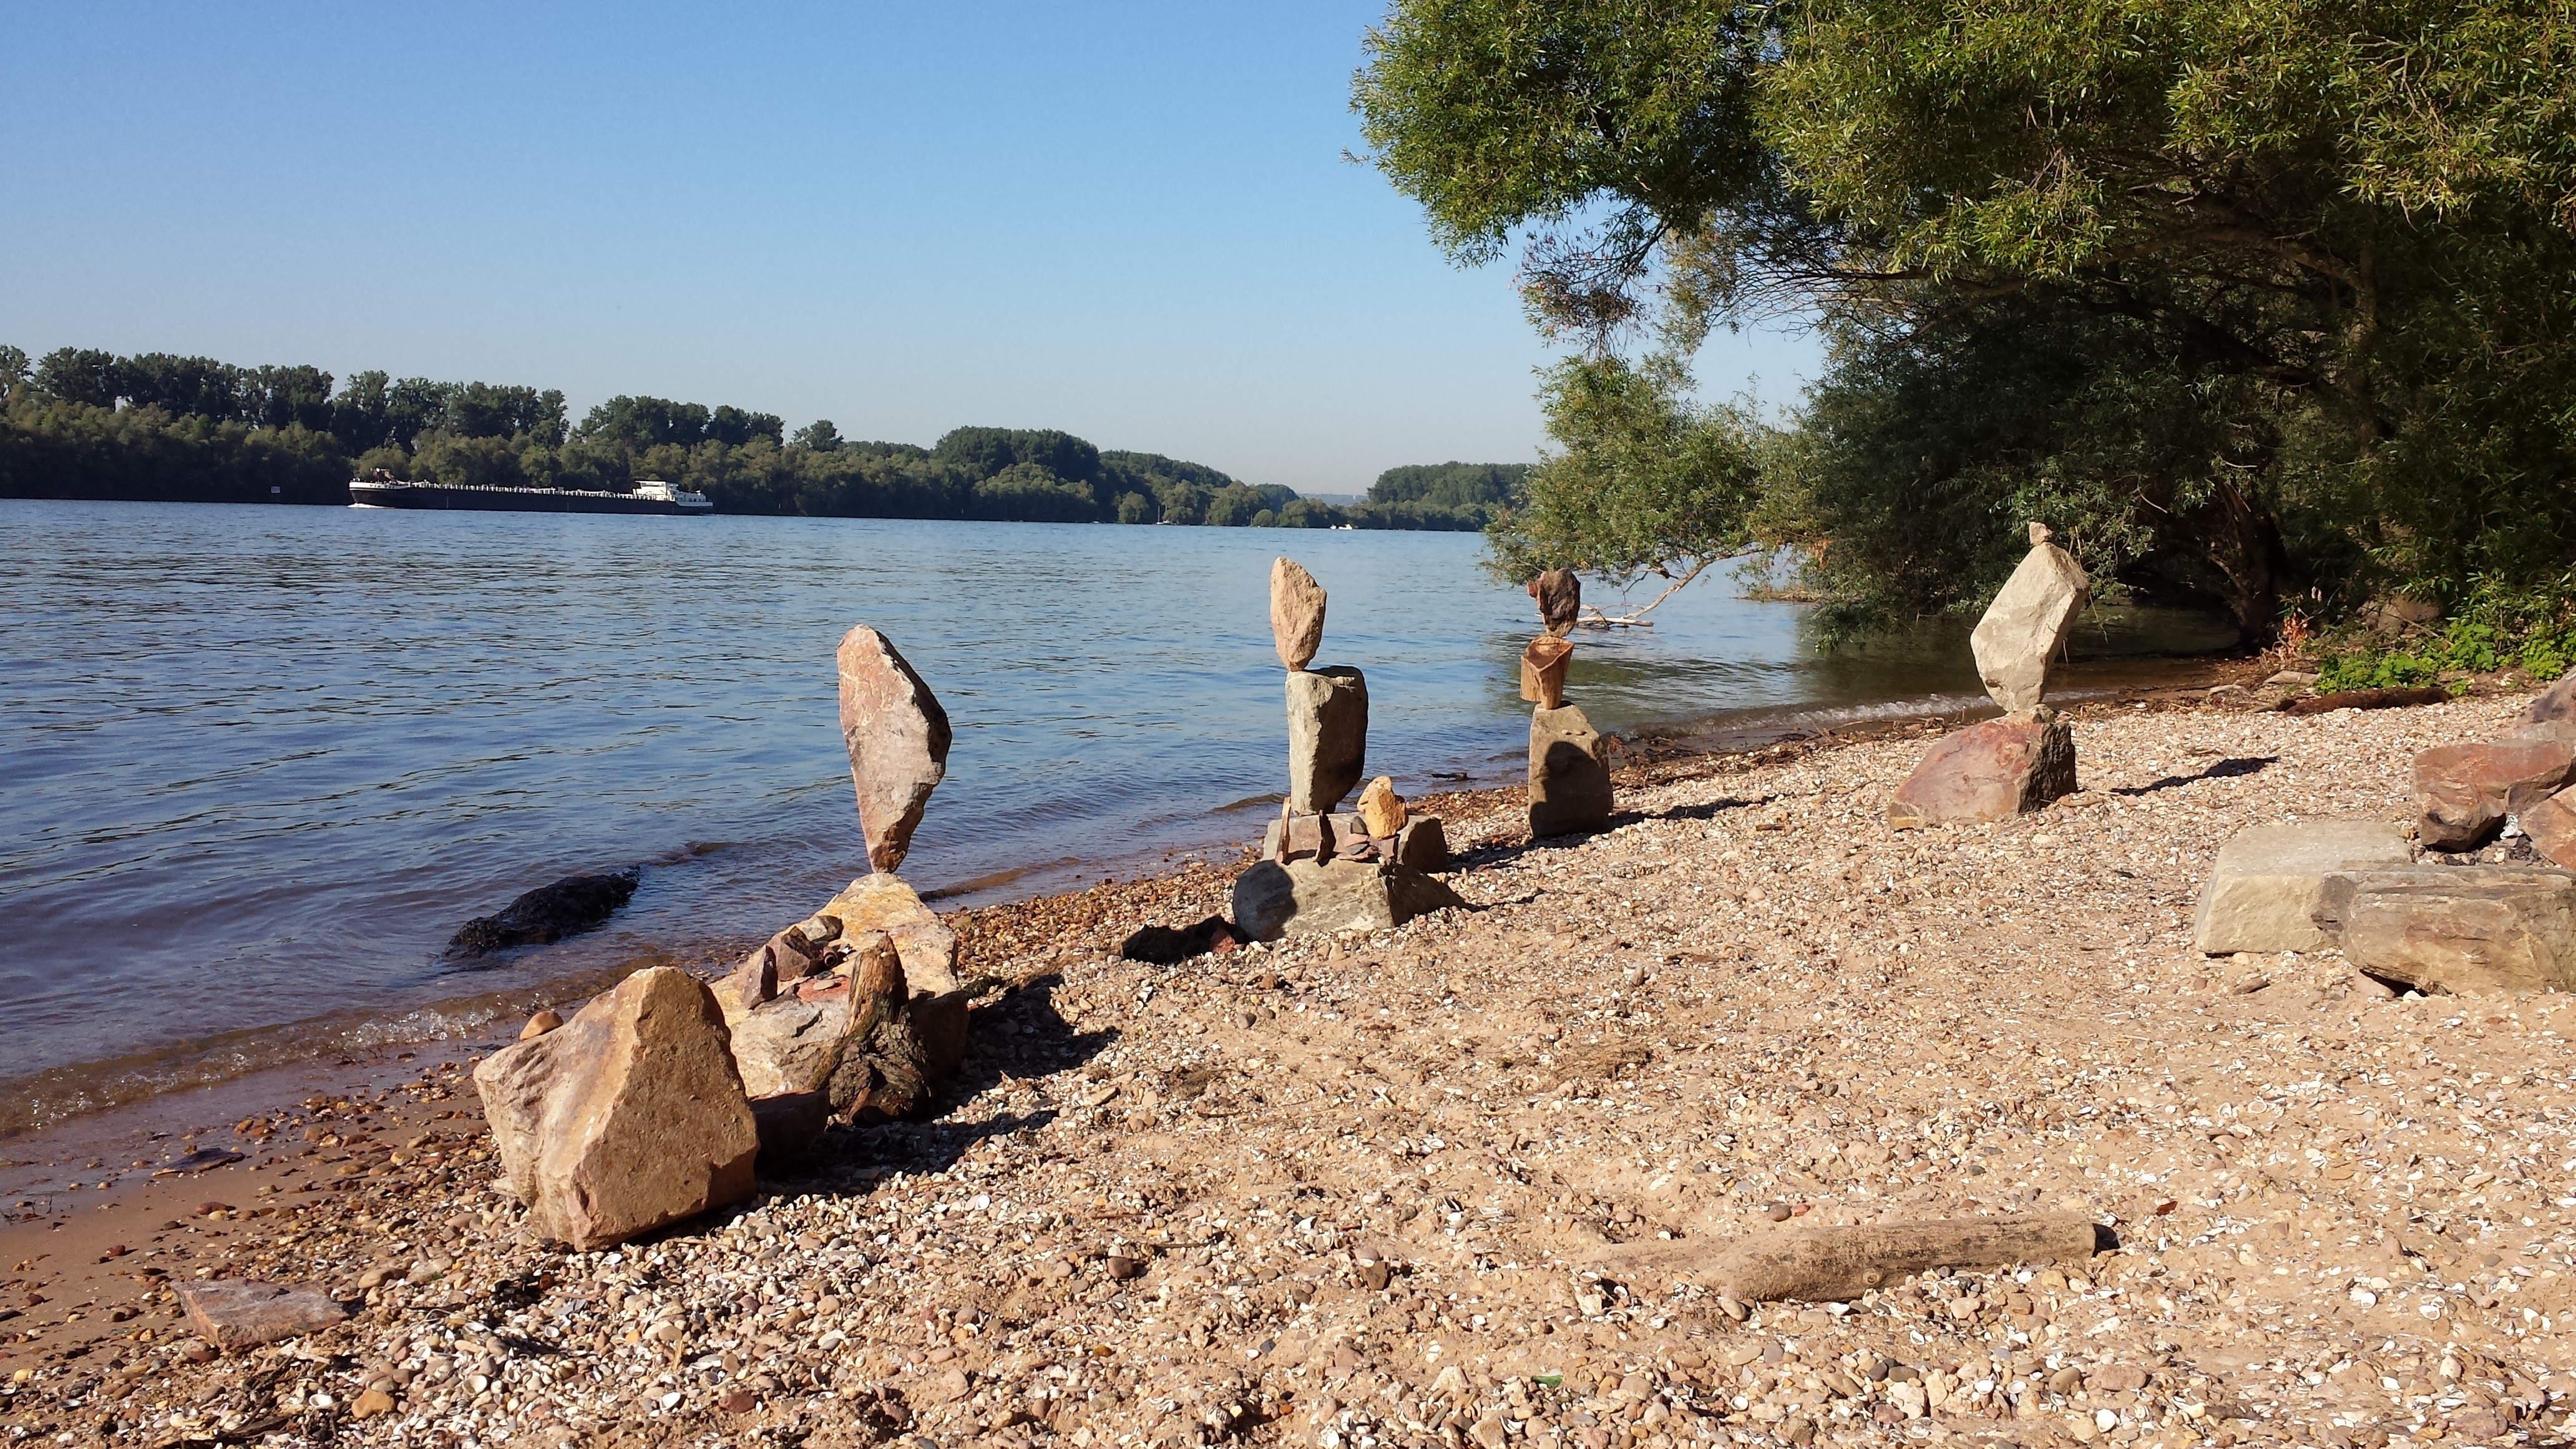
beach, sea, shore, lake, sculpture, rhine, stone sculpture